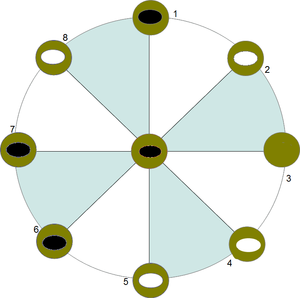
Le Mū tōrere est un jeu traditionnel des Maoris de la côte est de l'Île du Nord.